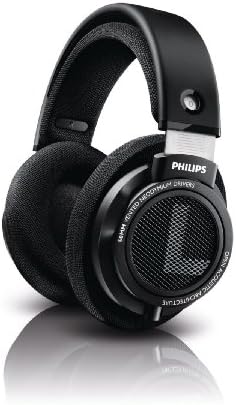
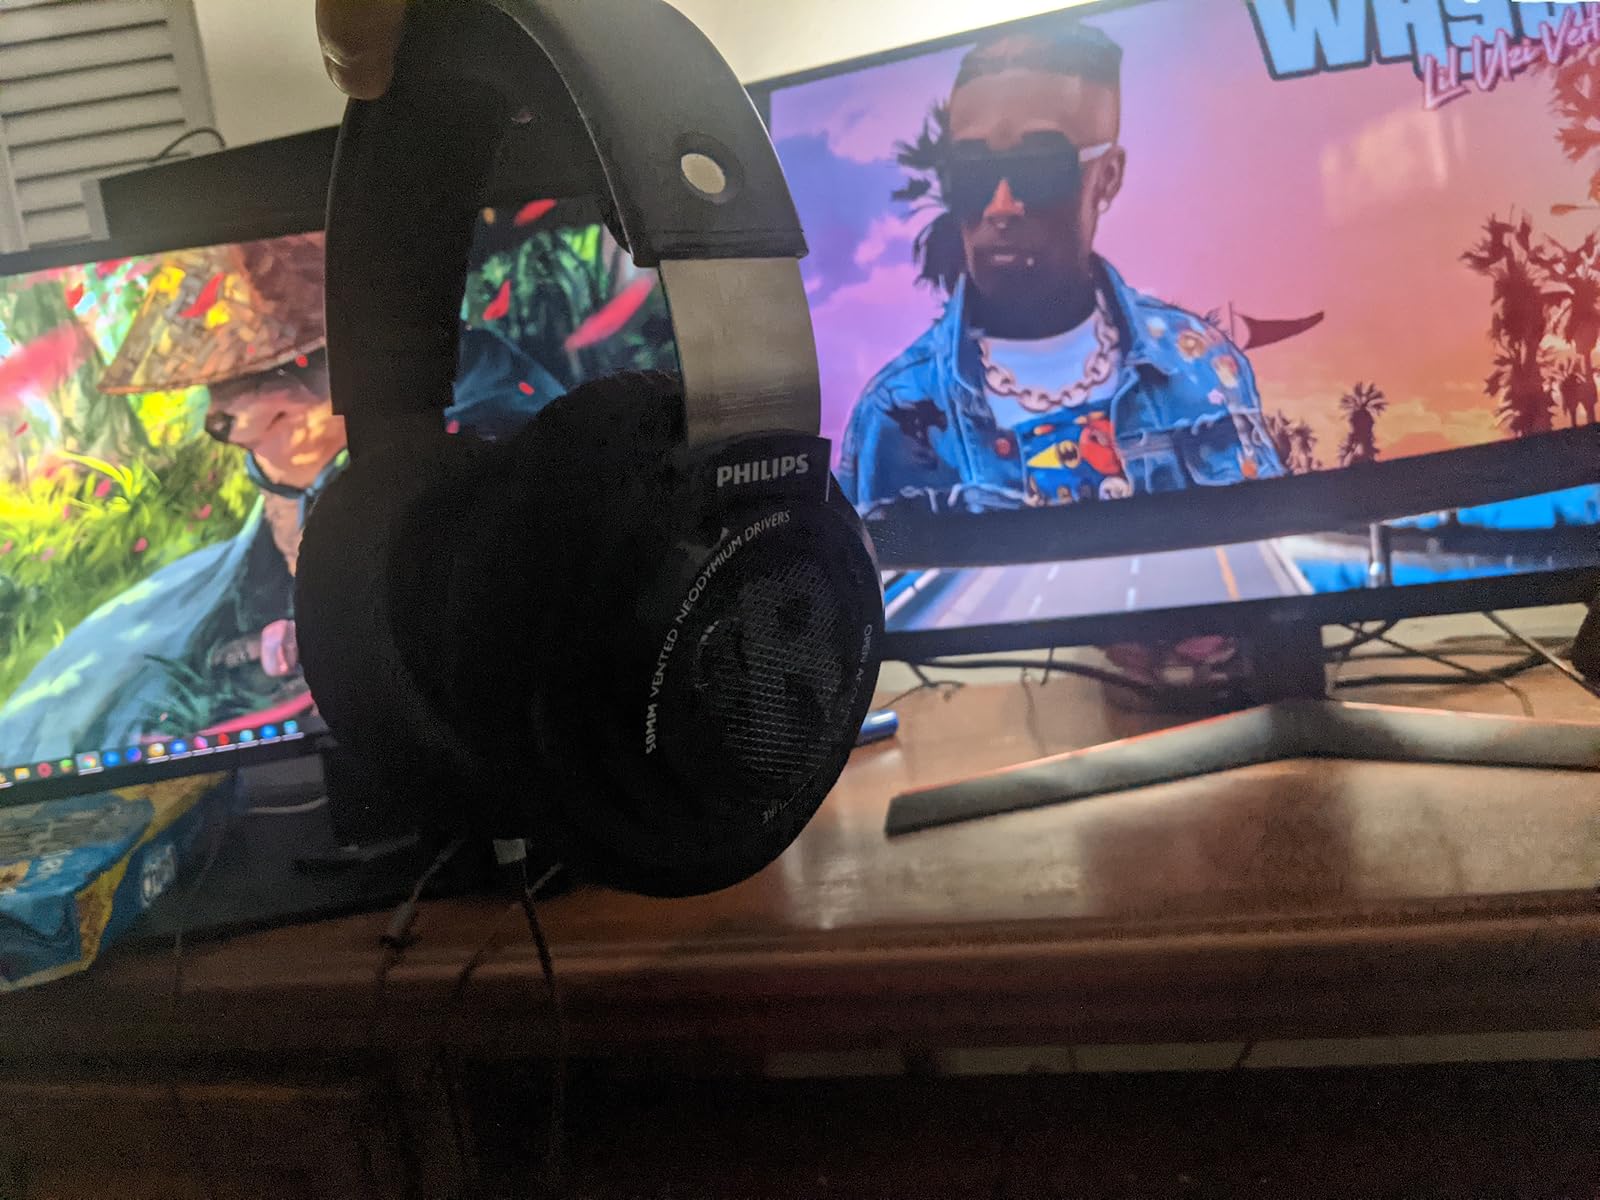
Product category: headphones
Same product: yes